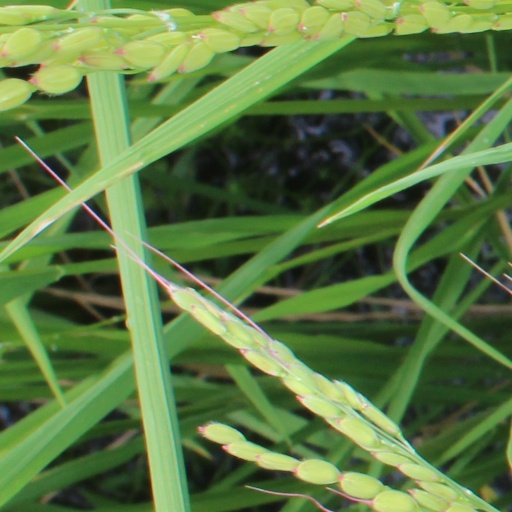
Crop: rice